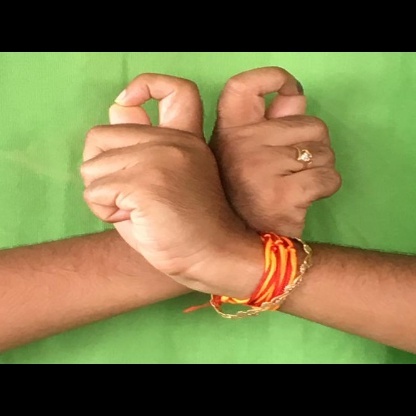
Mudra: Berunda